Krishna River

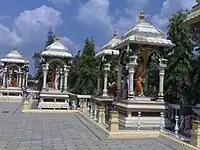
Kudalasangama, North Karnataka

Kudalasangama (also written as Kudala Sangama) is located about from the Almatti Dam in Bagalkot district of Karnataka state. The Krishna and Malaprabha rivers merge here. The "Aikya Mantapa" or the holy "Samādhi" of Basavanna, the founder of the Lingayat Hindu sect along with Linga, which is believed to be self-born ("Swayambhu"), is here and the river flows east towards Srisailam (another pilgrim center) Andhra Pradesh.